Lee Fang

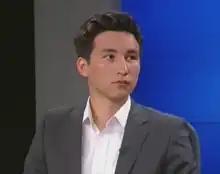
Fang on "The Big Picture with Thom Hartmann" in 2012

Lee Hu Fang (born October 31, 1986) is an American journalist. He was previously an investigative reporter at "The Intercept", a contributing writer at "The Nation", and a writer at the "Republic Report". He began his career as an investigative blogger for "ThinkProgress". Fang shared the 2018 Izzy Award of the Park Center for Independent Media with fellow "Intercept" reporter Sharon Lerner, investigative reporter Dahr Jamail, and author Todd Miller.